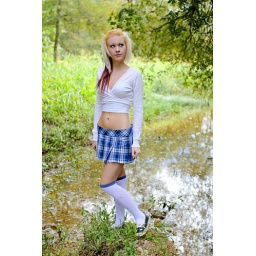
Playing hooky, Bristle in woods wearing a sexy blue plaid short school girl skirt and thigh high stocking socks.